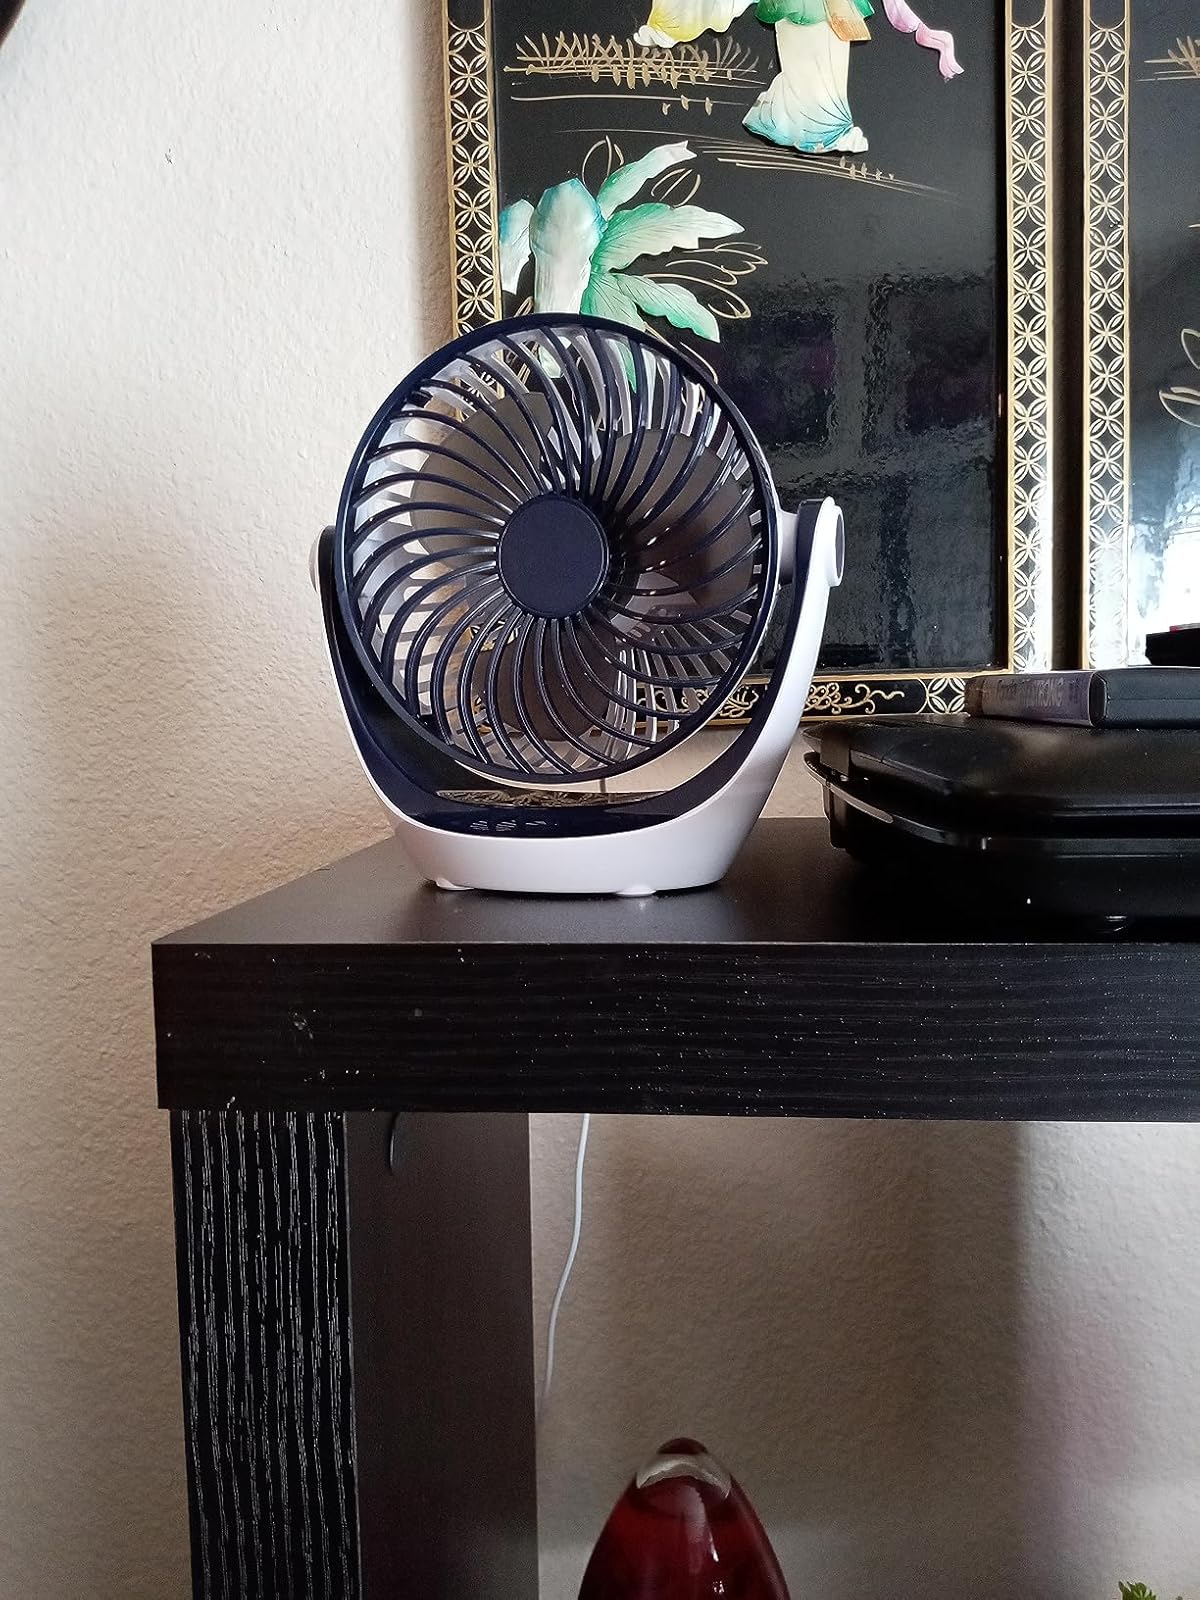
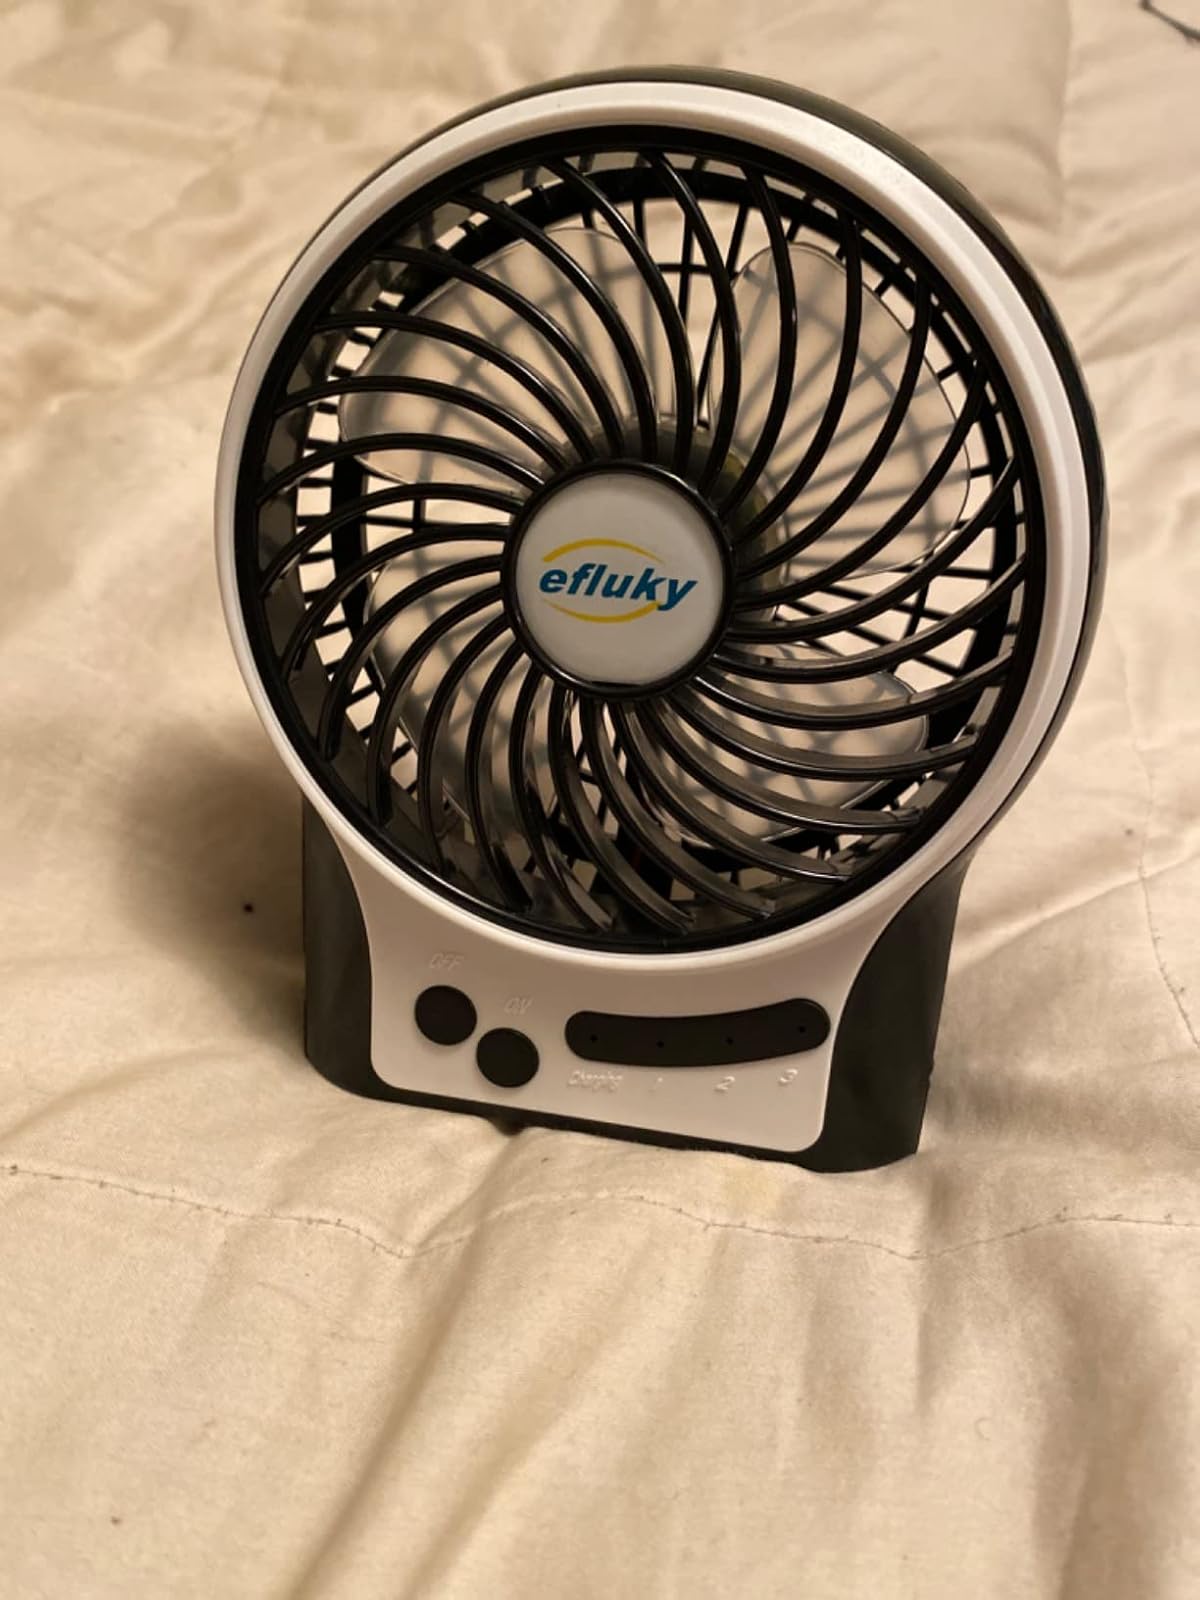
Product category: fan
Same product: no